List of songs recorded by Audioslave

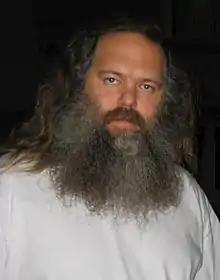
Producer Rick Rubin was the co-producer of Audioslave's first two albums, "Audioslave" and "Out of Exile".

All songs written by Chris Cornell, Tom Morello, Tim Commerford, and Brad Wilk.